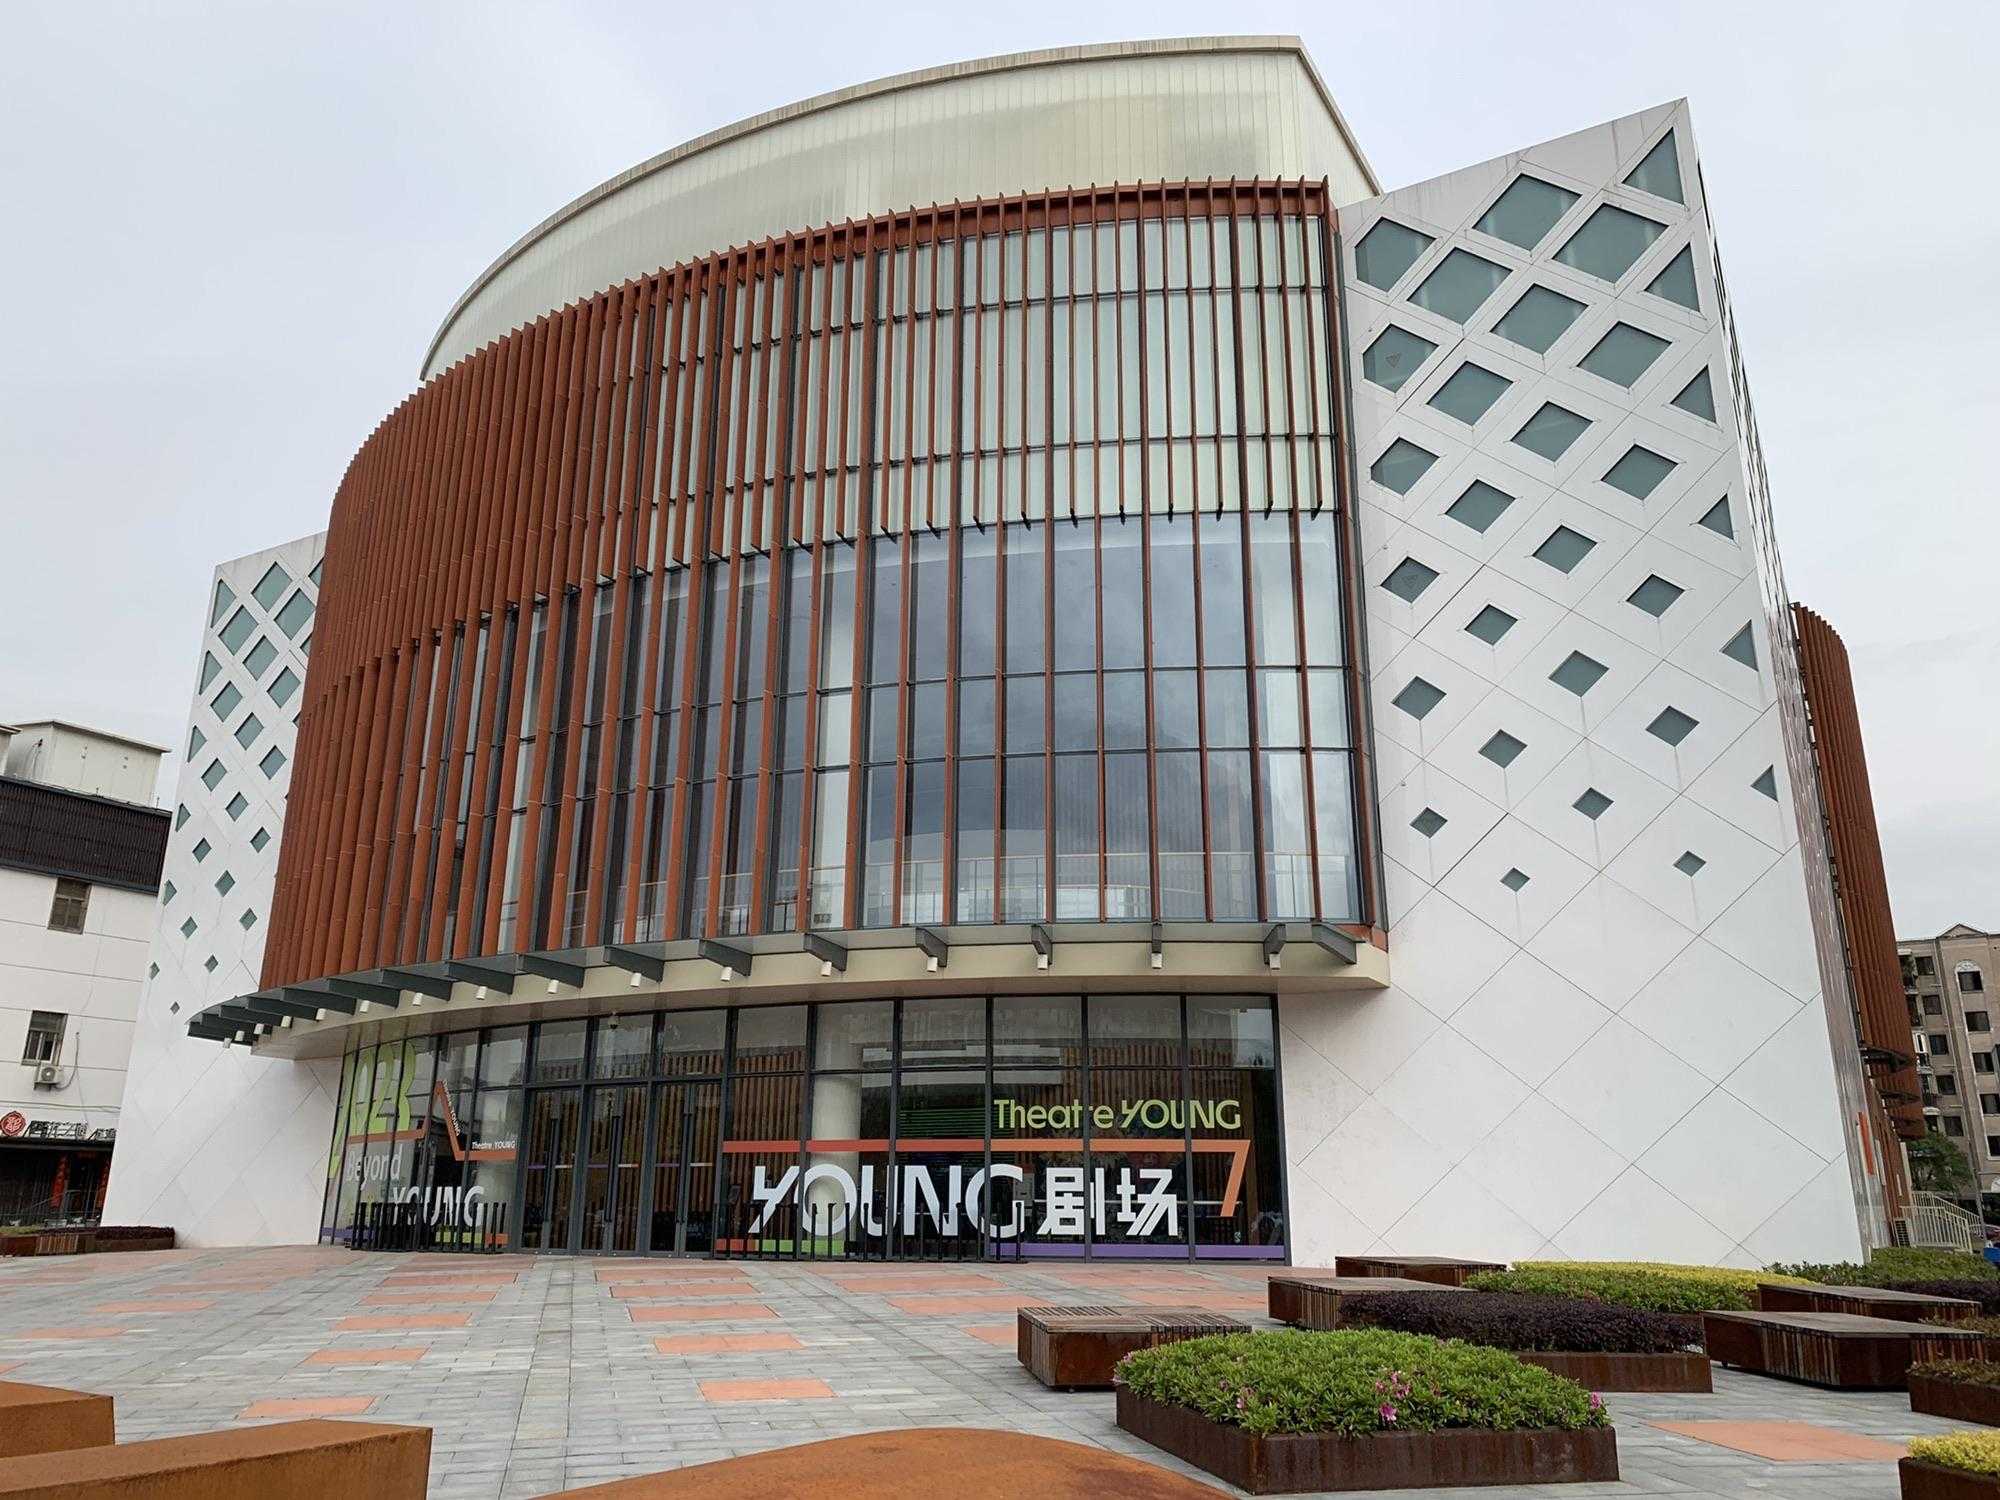
地标名称：YOUNG剧场
所在城市：上海市·杨浦区